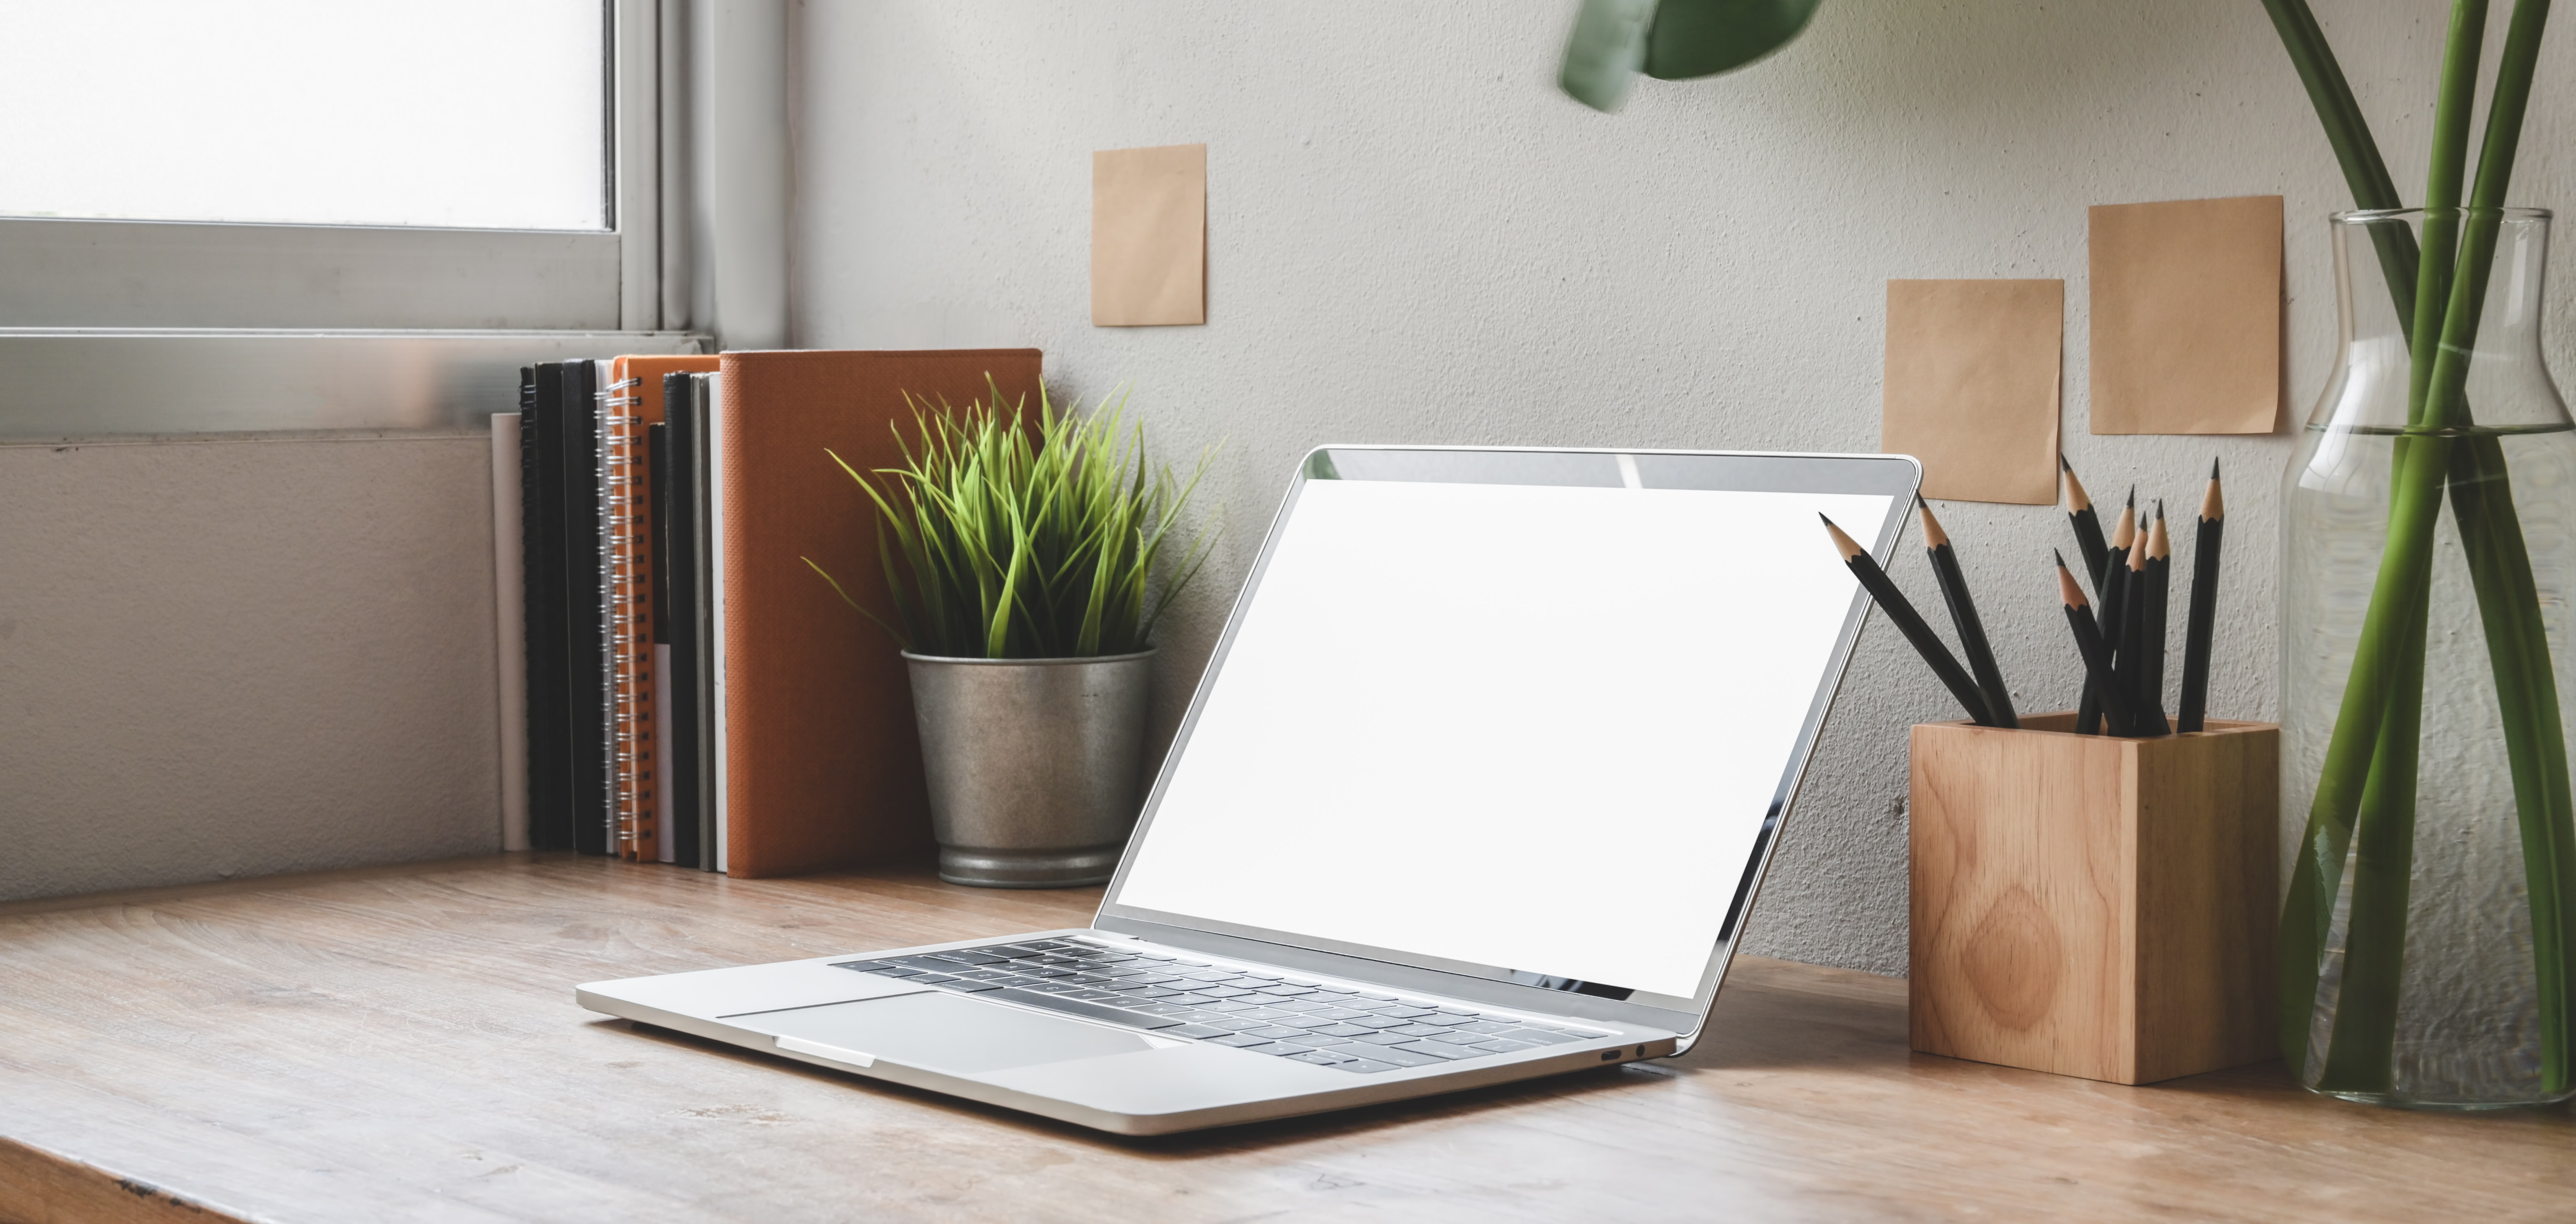
mac, laptop, desk, product, furniture, table, room, technology, Material property, interior design, computer desk, office, computer, electronic device, lamp, flowerpot, floor, netbook